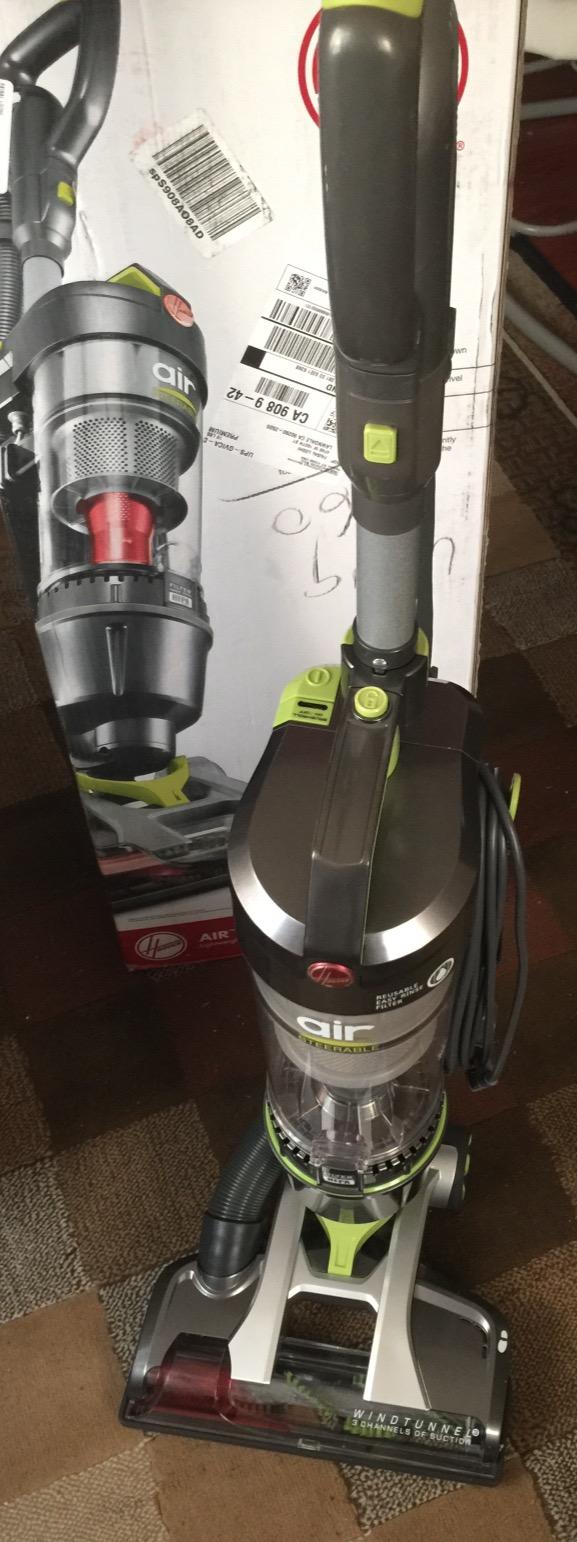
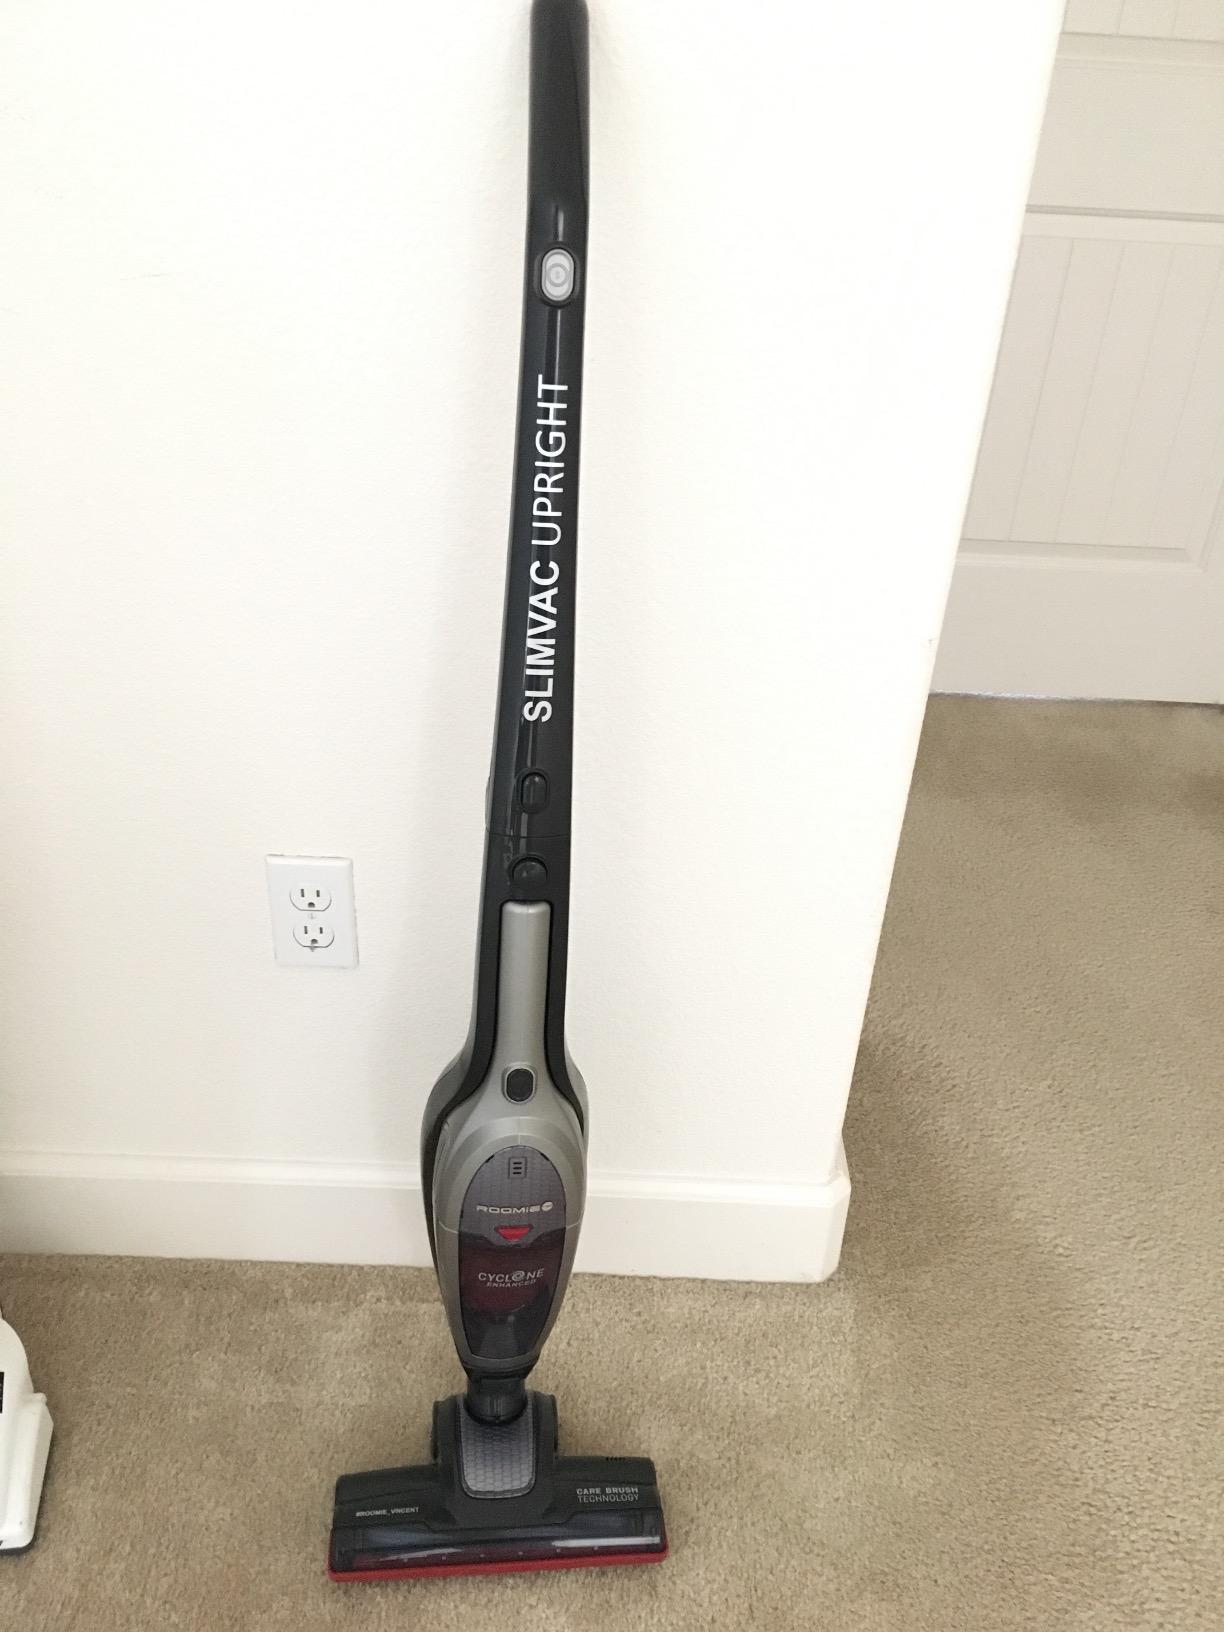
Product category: items_vacuum
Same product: no